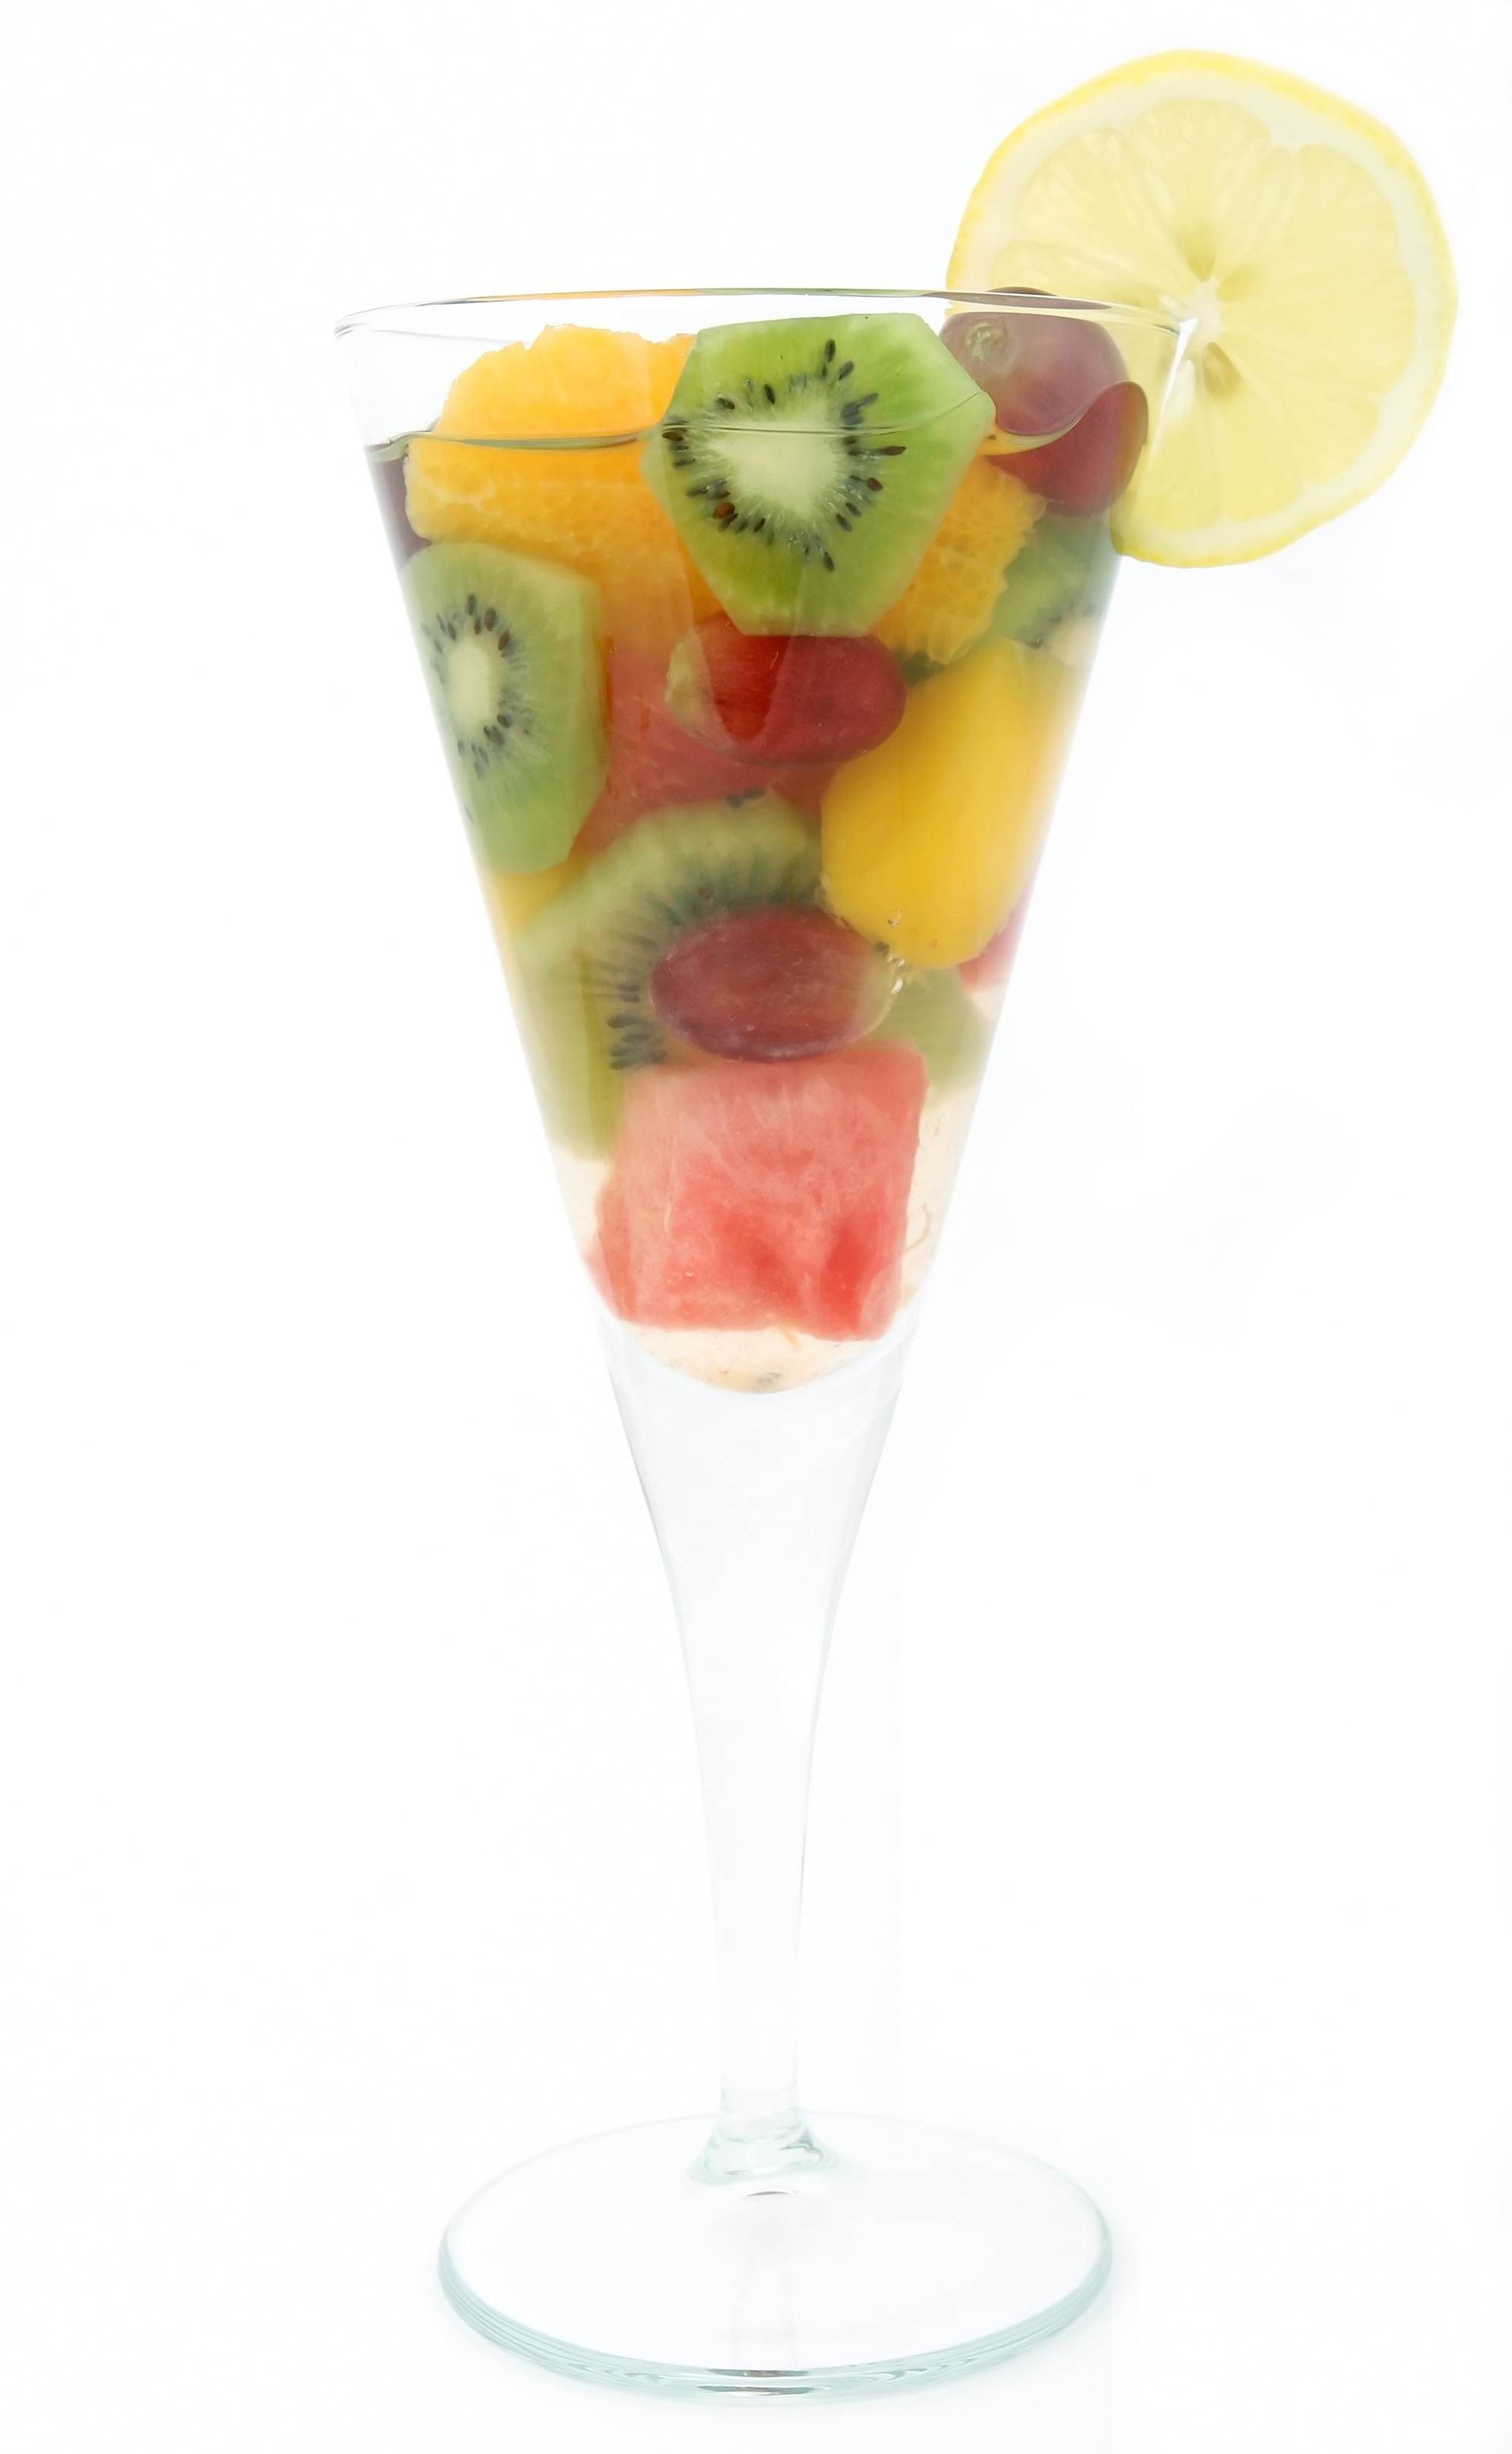
water, wine, fruit, glass, restaurant, home, isolated, vacation, bar, orange, meal, food, salad, green, red, produce, macro, natural, holiday, fresh, drink, colorful, yellow, closeup, lifestyle, healthy, snack, dessert, watermelon, lemon, alcohol, cocktail, life, lime, kiwi, nutrition, mango, peach, party, grapes, vegetarian, still, champagne, soda, diet, pub, melon, ingredients, vodka, flowering plant, fruity, alcoholic beverage, pink lady, land plant, distilled beverage, non alcoholic beverage, cocktail garnish, wholesome